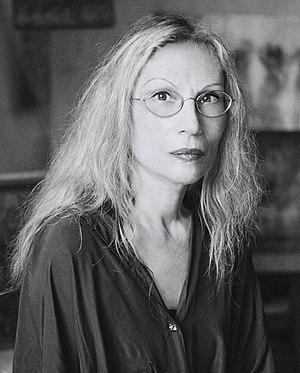
Bracha Lichtenberg Ettinger est une artiste peintre, philosophe et psychanaliste israélienne qui s'est installée à Paris en 1981. Née à Tel Aviv en 1948, elle travaille actuellement entre l'Europe et Tel Aviv.